Cogan House Covered Bridge

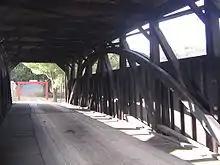
Interior view of a Burr Arch and timber framing; the red metal framework beyond the west entrance prevents vehicles larger than the posted limits from entering.

Landis is not certain if the bridge was built in 1877 or 1878, but every other source that mentions the date agrees it was 1877. Valentine ("Tine") Meyers (or Meyer), a millwright and resident of the hamlet of Quiggleville in Lycoming Township, built the bridge. The timbers for the bridge were cut at an "up and down", steam powered sawmill owned by Robert Wood, a short distance north of the bridge site. The head sawyer at the mill was John Mecum. The wood used was pine, cut in nearby forests and hauled in ox carts to the mill. The largest timbers used in the bridge are up to long.